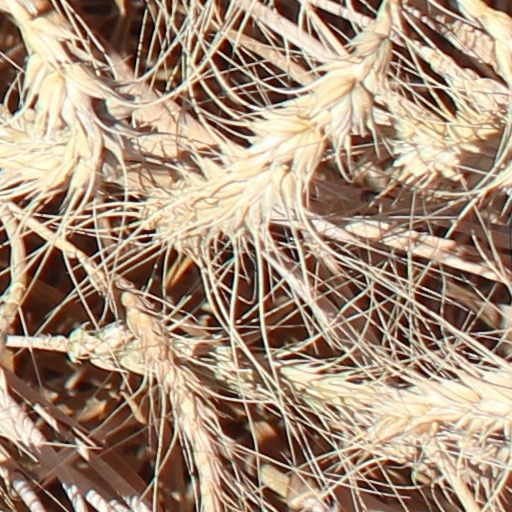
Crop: wheat